Dodge T-, V-, W-Series

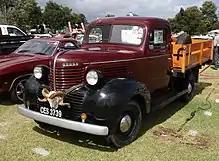
1939 Dodge Pickup with wooden bed.

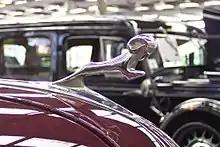
Ram hood ornaments adorned every Dodge car and truck from 1932 to 1954.

After Dodge joined forces with Graham Brothers trucks from 1925 onwards, Dodge and Graham trucks, marketed through Dodge's vast dealer network, were offered in various capacities, ranging from a half ton to three tons. In May 1928, "Power Wagon" magazine already computed a "truly impressive" 1,842 possible configuration combinations, of available models, styles, payload ratings, wheelbase, and other options.